Jane Kim

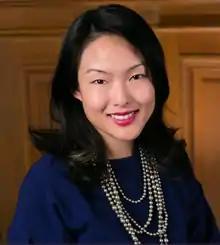
Official portrait, 2014

Jane Jungyon Kim (born July 9, 1977) is an American attorney and politician, and the first Korean American elected official in San Francisco. She represented San Francisco's District 6 on the Board of Supervisors between 2011 and 2019. She is a member of the San Francisco's Democratic County Central Committee. She is executive director of the California Working Families Party.